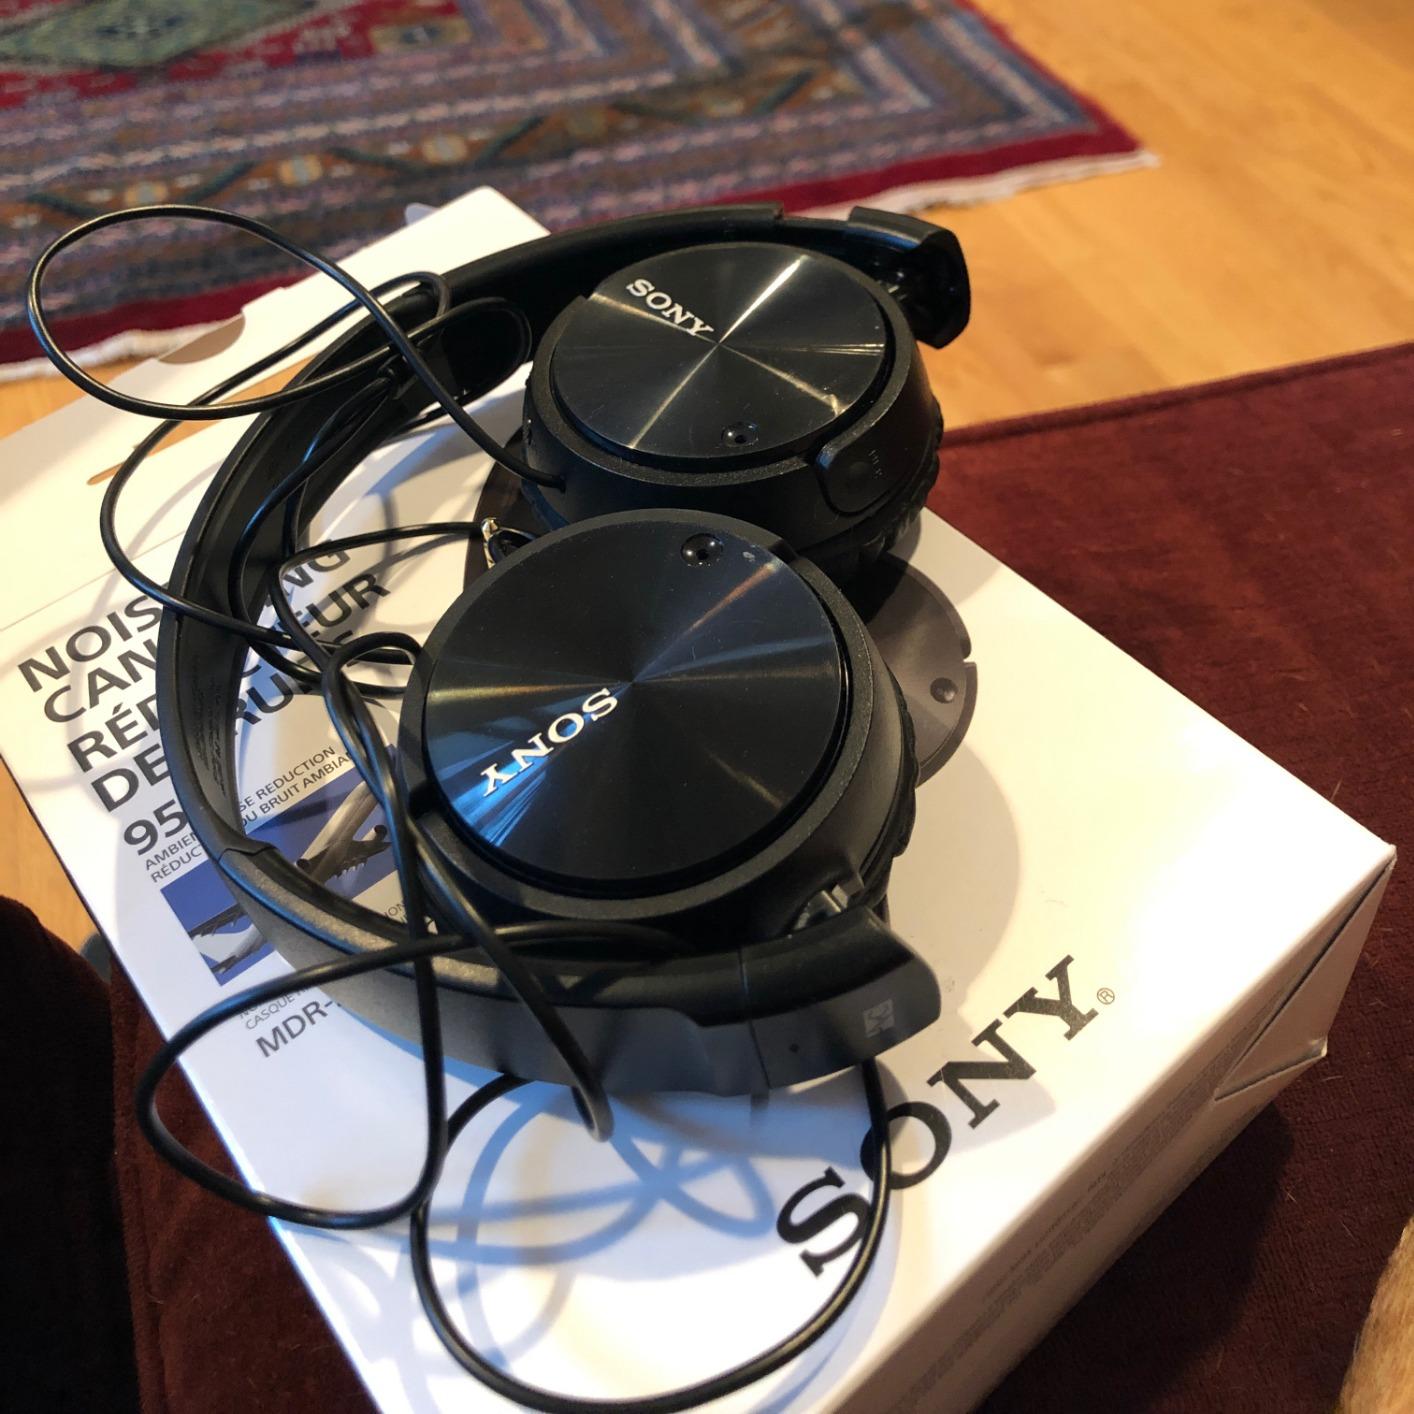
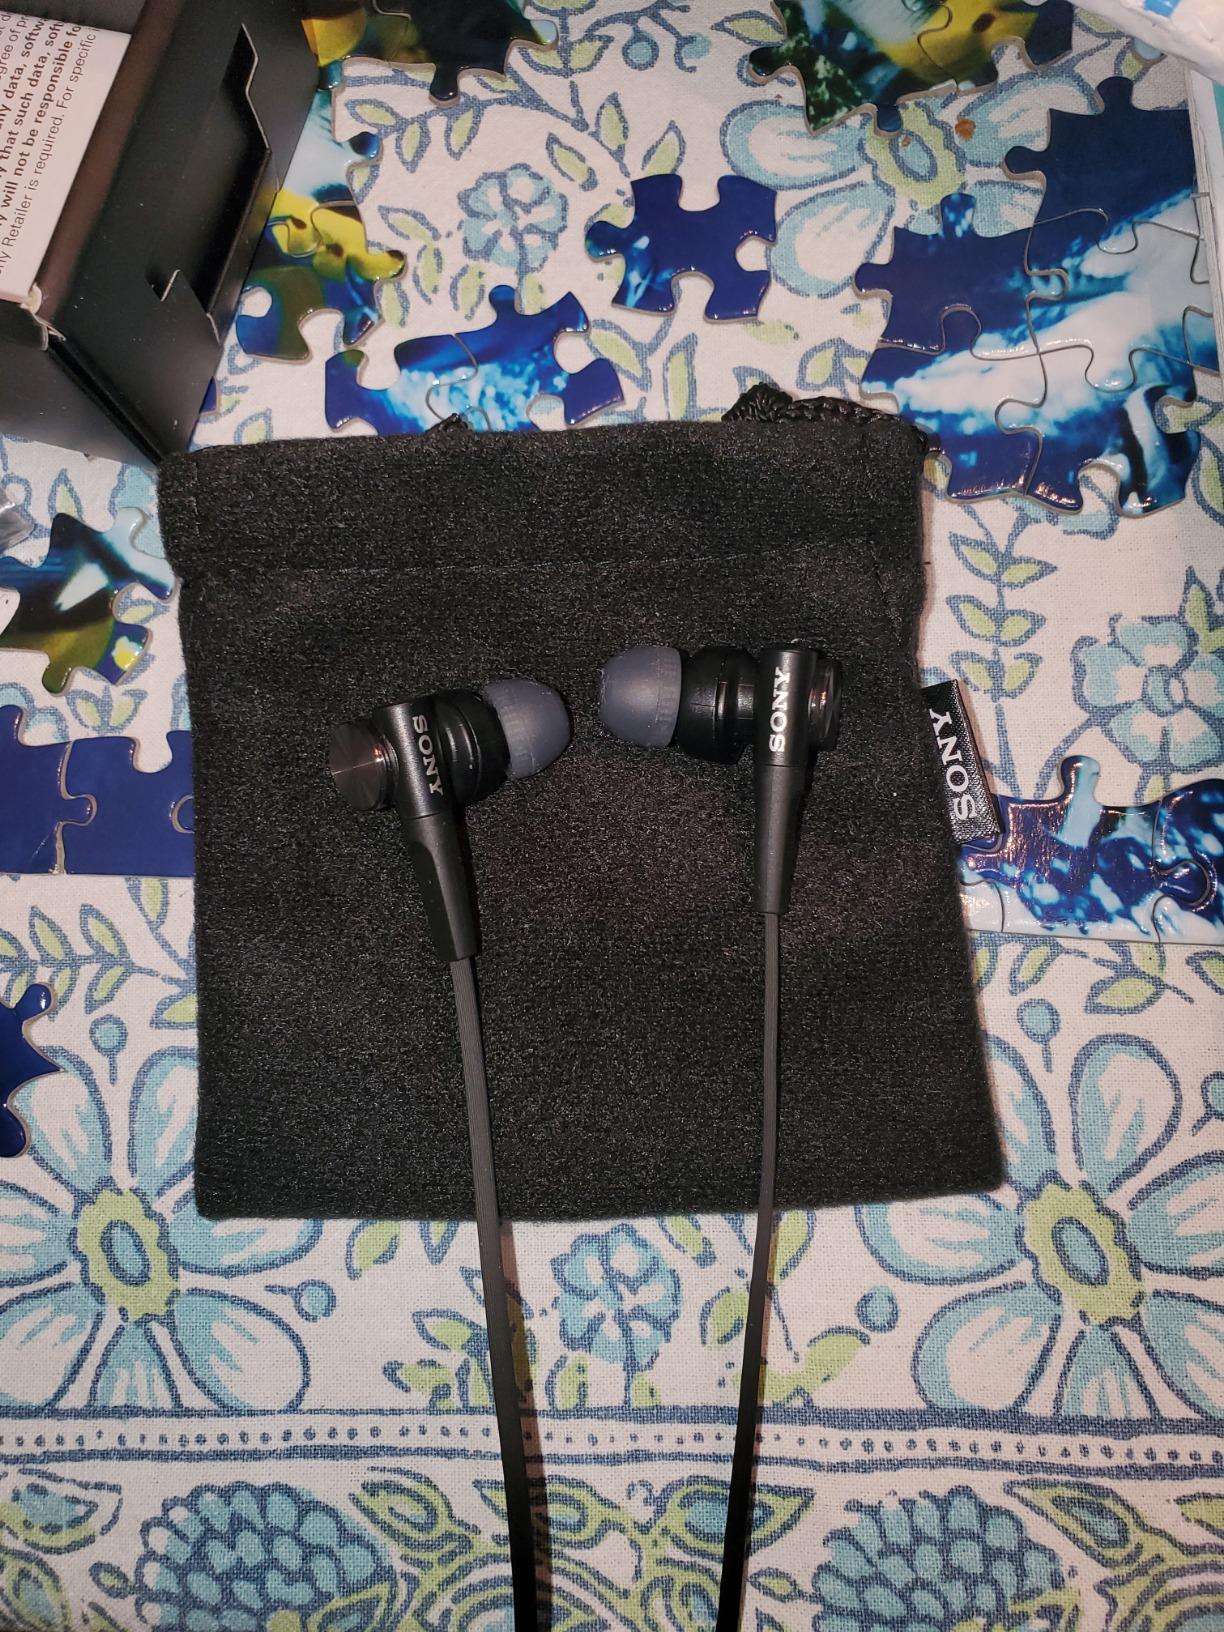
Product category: headphones
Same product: no